Black Dyke Band

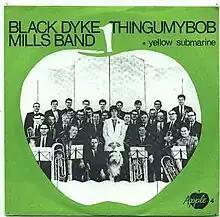
Picture sleeve for the "Thingumybob" single, Apple 4

Black Dyke Band, formerly John Foster & Son Black Dyke Mills Band, is one of the oldest and most well-known brass bands in the world. It originated as multiple community bands founded by John Foster at his family's textile mill in Queensbury, Bradford, West Yorkshire, England, in the mid-19th century. The ensemble has become prominent in competitive band championships and through recordings for film and television.